Armenian genocide

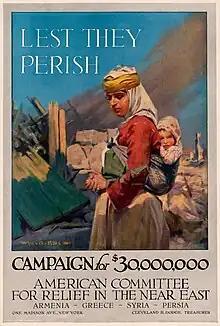
Modestly dressed woman carrying a child and surrounded by foodstuffs provided by relief efforts. The caption says "Lest they perish".

A secondary motivation for genocide was the destruction of the Armenian bourgeoisie to make room for a Turkish and Muslim middle class and build a statist national economy controlled by Muslim Turks. The campaign to Turkify the economy began in June 1914 with a law that obliged many non-Muslim merchants to hire Muslims. Following the deportations, the businesses of the victims were taken over by Muslims who were often incompetent, leading to economic difficulties. The genocide had catastrophic effects on the Ottoman economy; Muslims were disadvantaged by the deportation of skilled professionals and entire districts fell into famine following their farmers' deportation. The Ottoman and Turkish governments passed a series of Abandoned Properties Laws to manage and redistribute property confiscated from Armenians. Although the laws maintained that the state was simply administering the properties on behalf of the absent Armenians, there was no provision to return them to the owners—it was presumed that they had ceased to exist.